Crusader tank

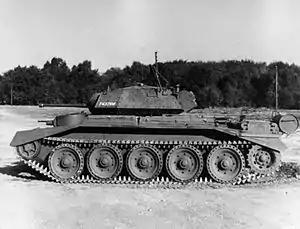
Crusader I with auxiliary turret

The Crusader gun tractors operated with 76.2 mm Ordnance QF 17-pounder 17-pounder anti-tank gun regiments attached to armoured divisions and with XII Corps. One Crusader was used for testing the Rolls-Royce Meteor engine, the increased horsepower over the standard Liberty engine giving a maximum speed in excess of . The turret of a Crusader tank was used by the French Far East Expeditionary Corps to defend the city of Hanoi at the beginning of the first Indochina War.